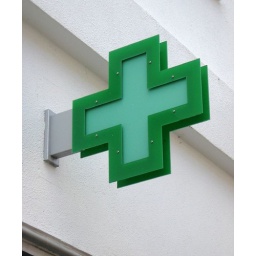
no more red cross in the whole ireland.what you see is only green cross - really funny.